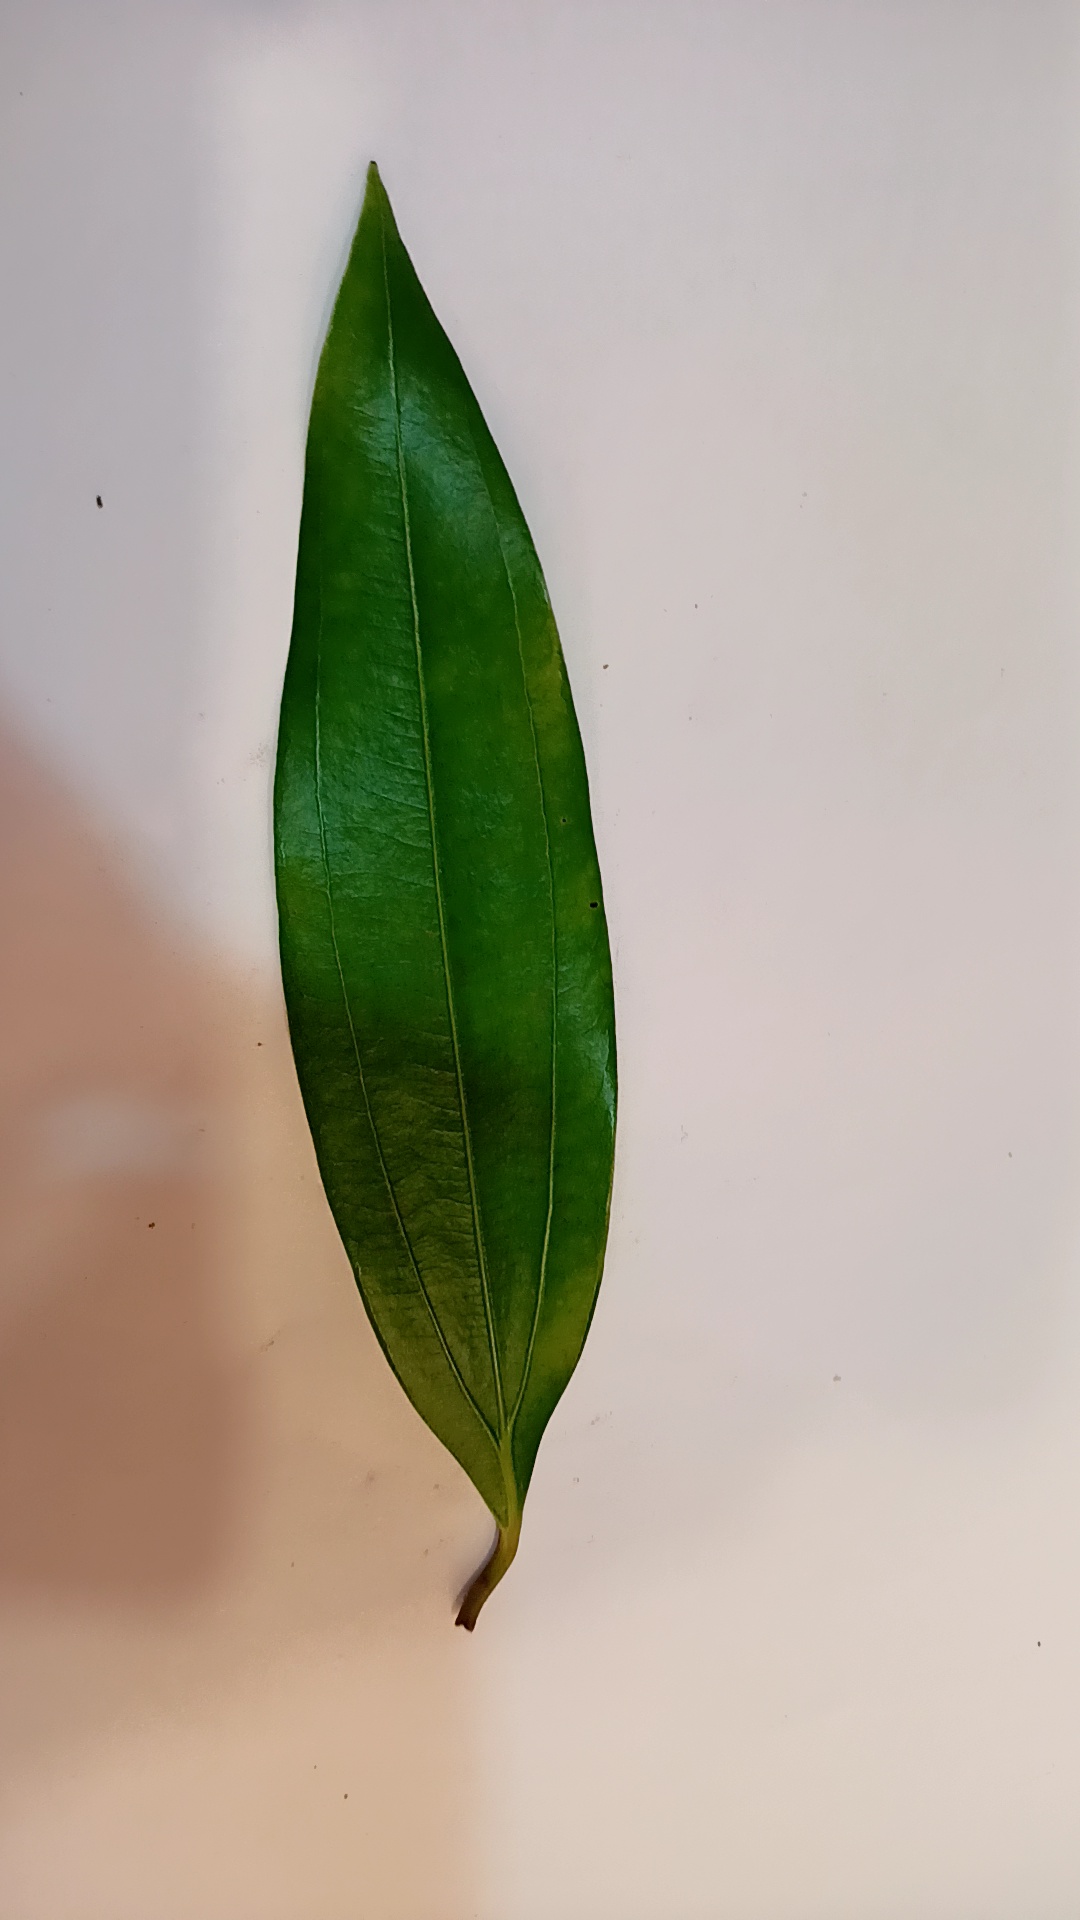
Label: Healthy